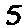
Label: 5